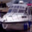
Label: ship